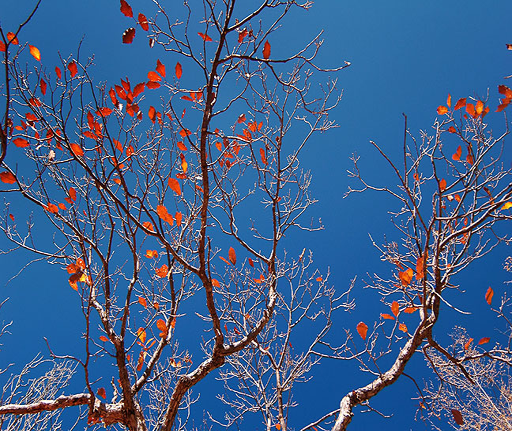
red autumn foliage trembles against a perfect blue sky along the trail .